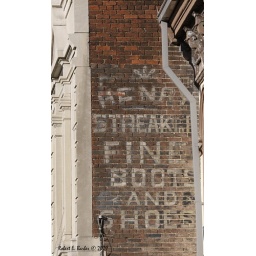
Old advertising sign on building in Salem, Indiana